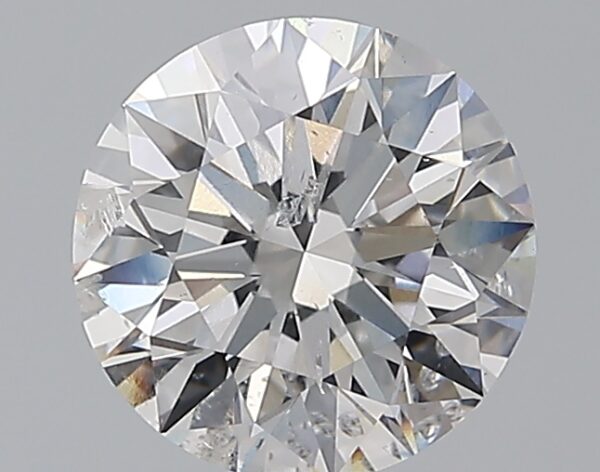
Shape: round
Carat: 2
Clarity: SI2
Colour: D
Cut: EX
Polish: EX
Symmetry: EX
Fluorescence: ST
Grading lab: IGI
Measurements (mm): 8.1 x 8.06 x 5